Barracoon: The Story of the Last "Black Cargo"

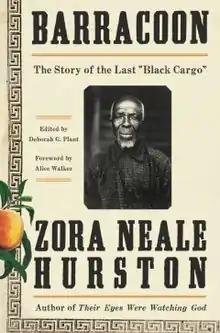
Hardcover edition

Barracoon: The Story of the Last "Black Cargo" is a non-fiction work by Zora Neale Hurston. It is based on her interviews in 1927 with Oluale Kossola (also known as Cudjoe Lewis) who was presumed to be the last survivor of the Middle Passage. Two female survivors were subsequently recognized but Cudjoe continued to be identified as the last living person with clear memories of life in Africa before passage and enslavement.